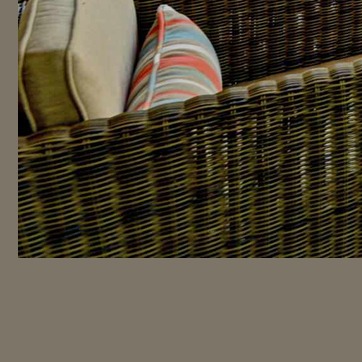
Material: other